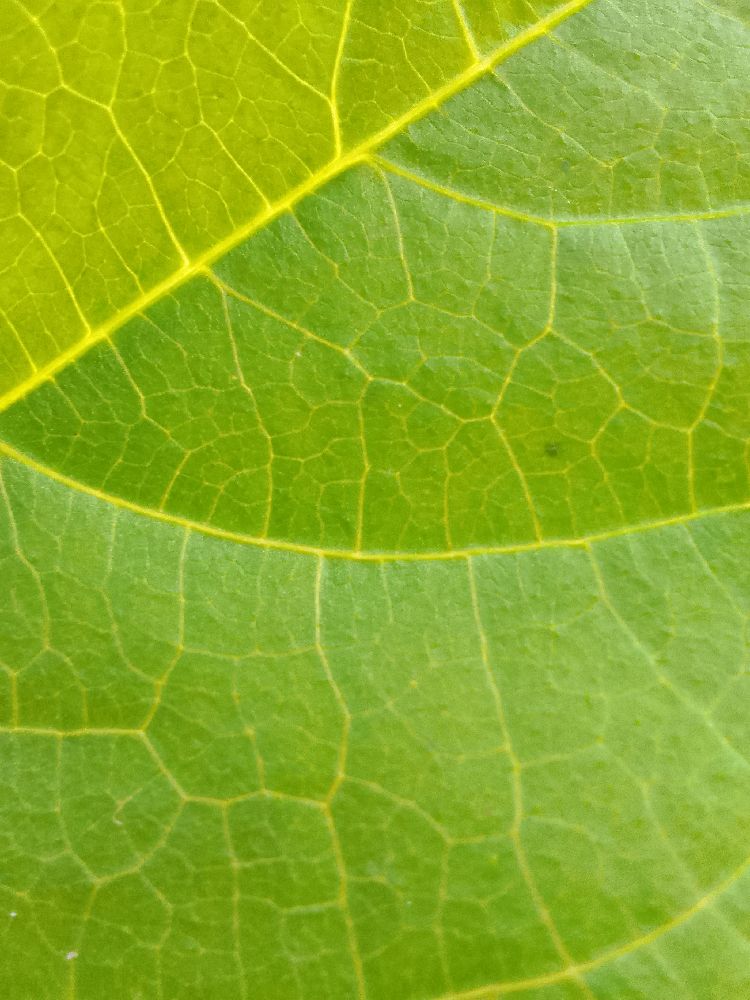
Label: healthy